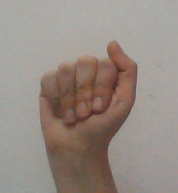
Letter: saad